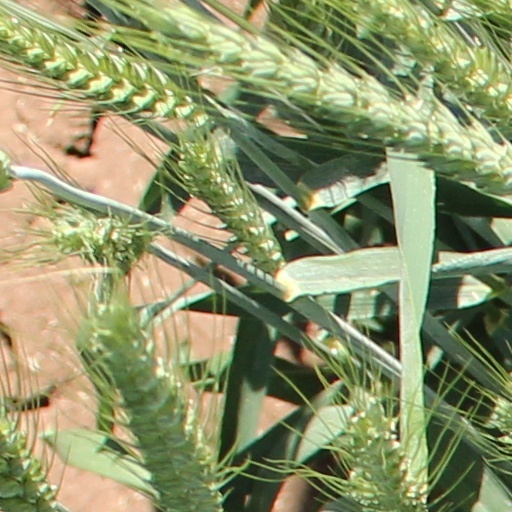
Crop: wheat